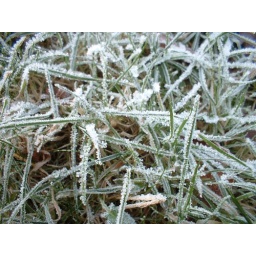
Icy grass in a field near Bowness-on-Windermere.